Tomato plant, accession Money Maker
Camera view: horizontal (90 deg, fisheye); turntable rotation: 60 degrees
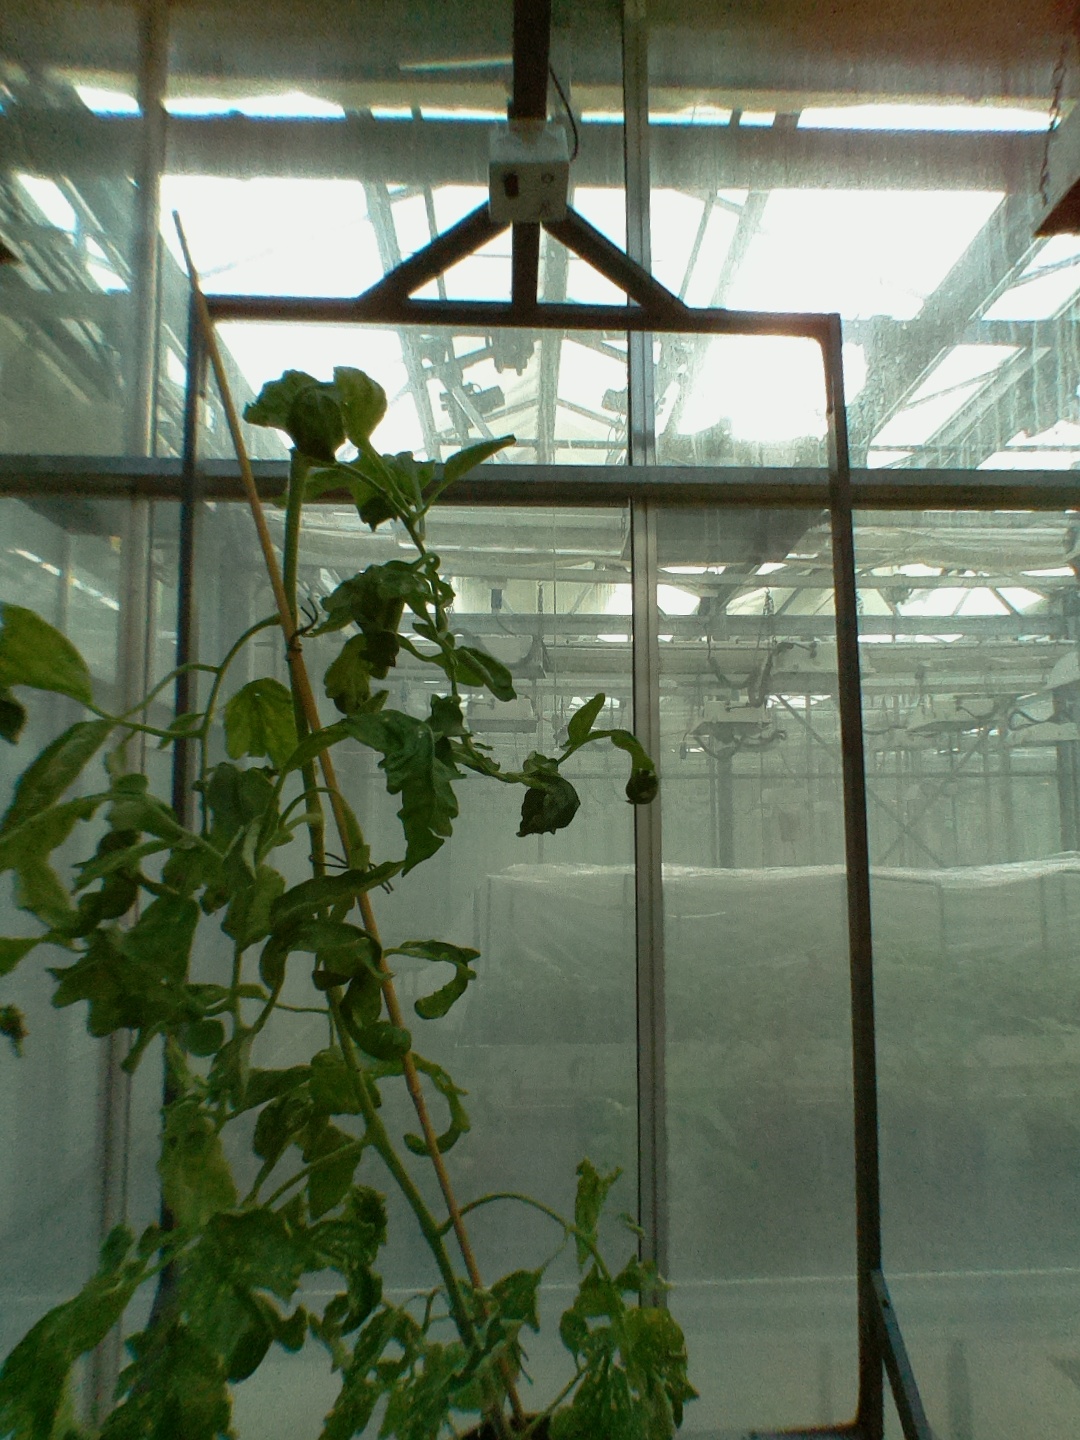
BBCH growth stage 52: 2 inflorescences visible